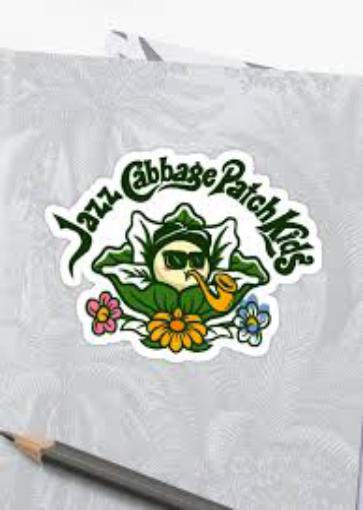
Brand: Cabbage Patch Kids
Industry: Leisure